Historic Dodgertown

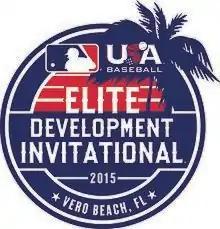
Official Logo

Historic Dodgertown was originally built as a Navy housing base for all of the members of the Navy and Marines that trained at the US Naval Air Station during World War II that was located directly across the street.